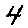
Label: 4